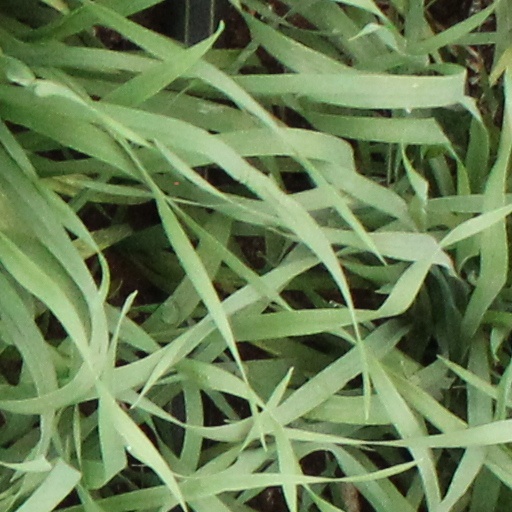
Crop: wheat